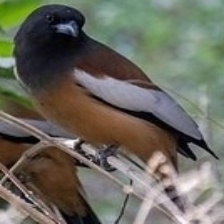
Species: RUFOUS TREPE
Scientific name: DENDROCITTA VAGABUNDA